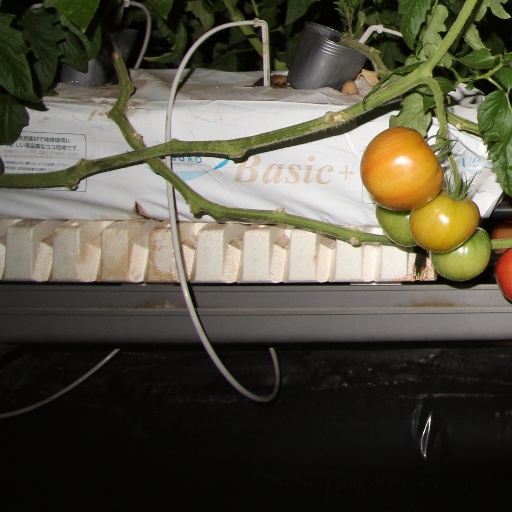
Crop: tomato